Bomberman Land 2

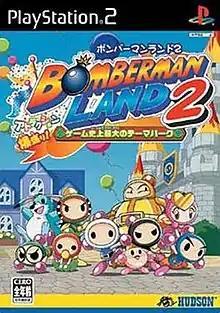
PlayStation 2 cover art

is a 2003 video game developed by Racjin and published by Hudson Soft that was released in July for the PlayStation 2 and GameCube. Part of the "Bomberman" franchise, it is the sequel and the second game in the "Bomberman Land" series.